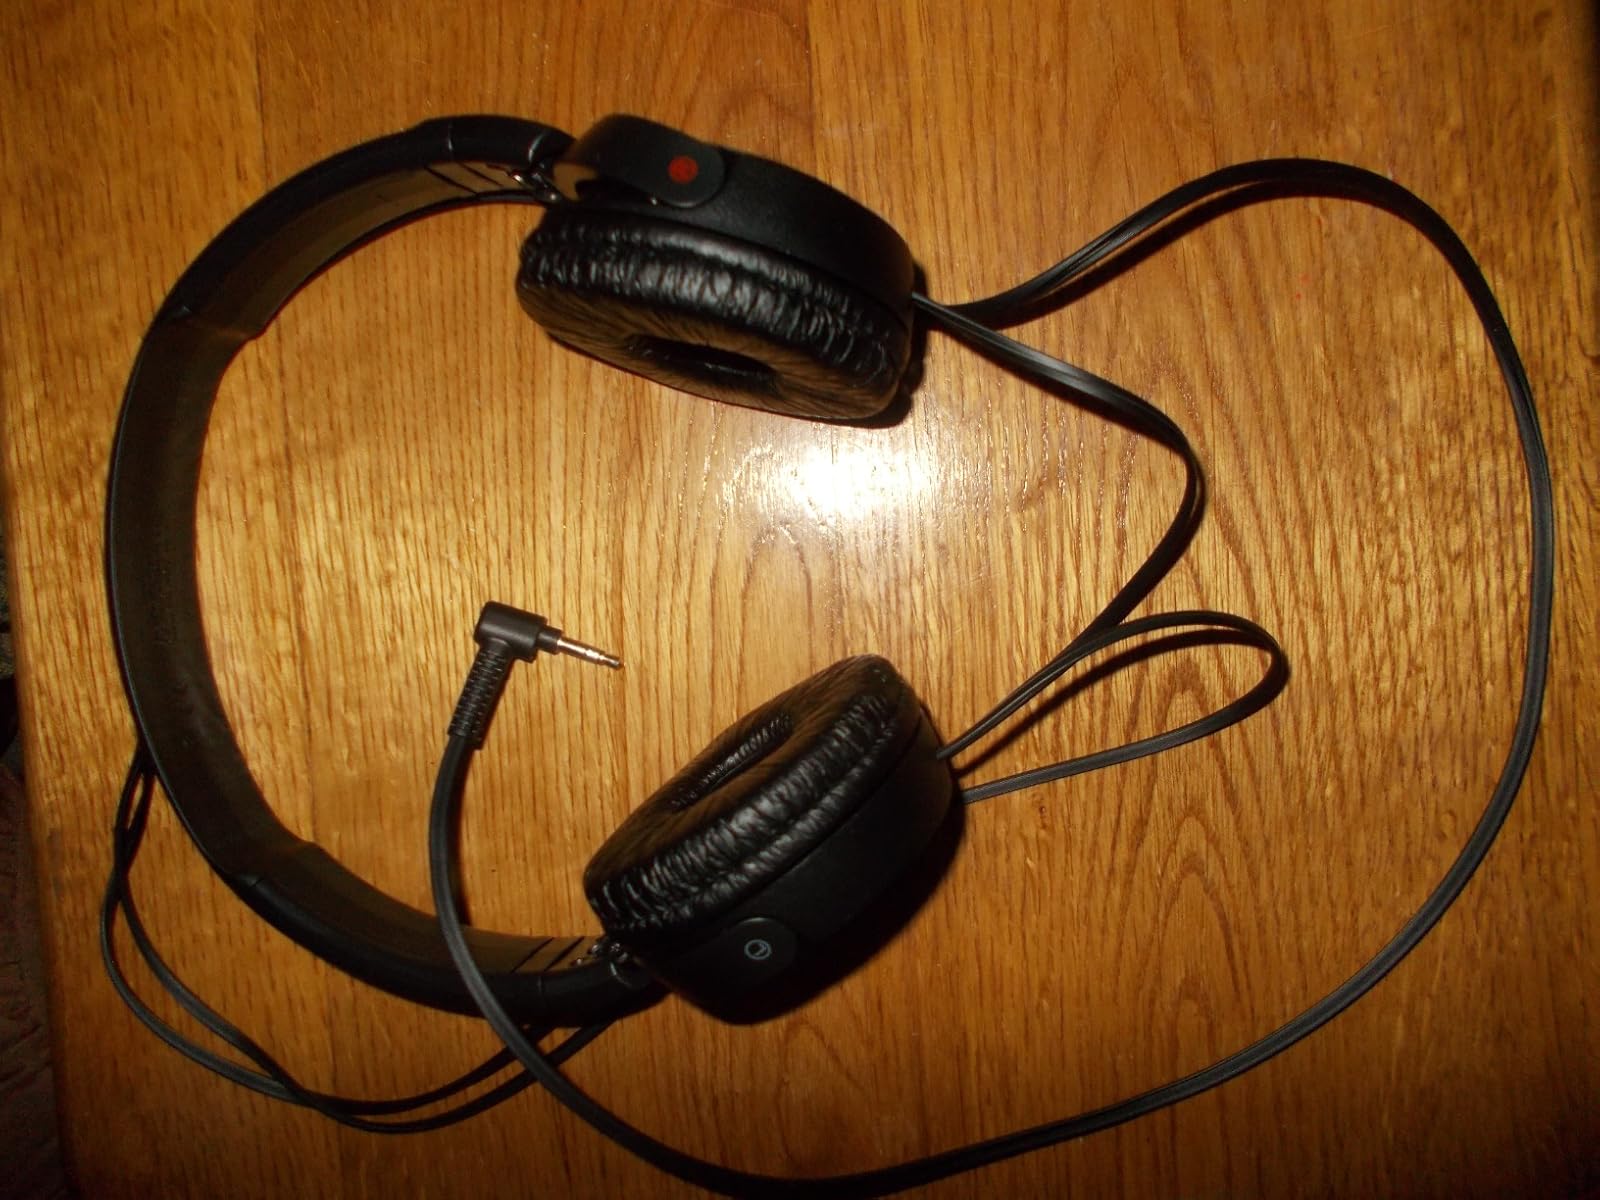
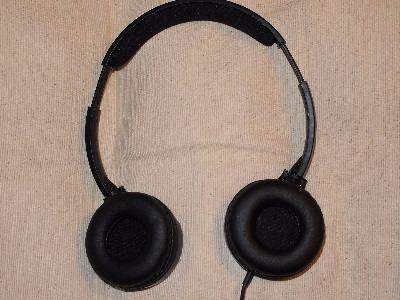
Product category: headphones
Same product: no